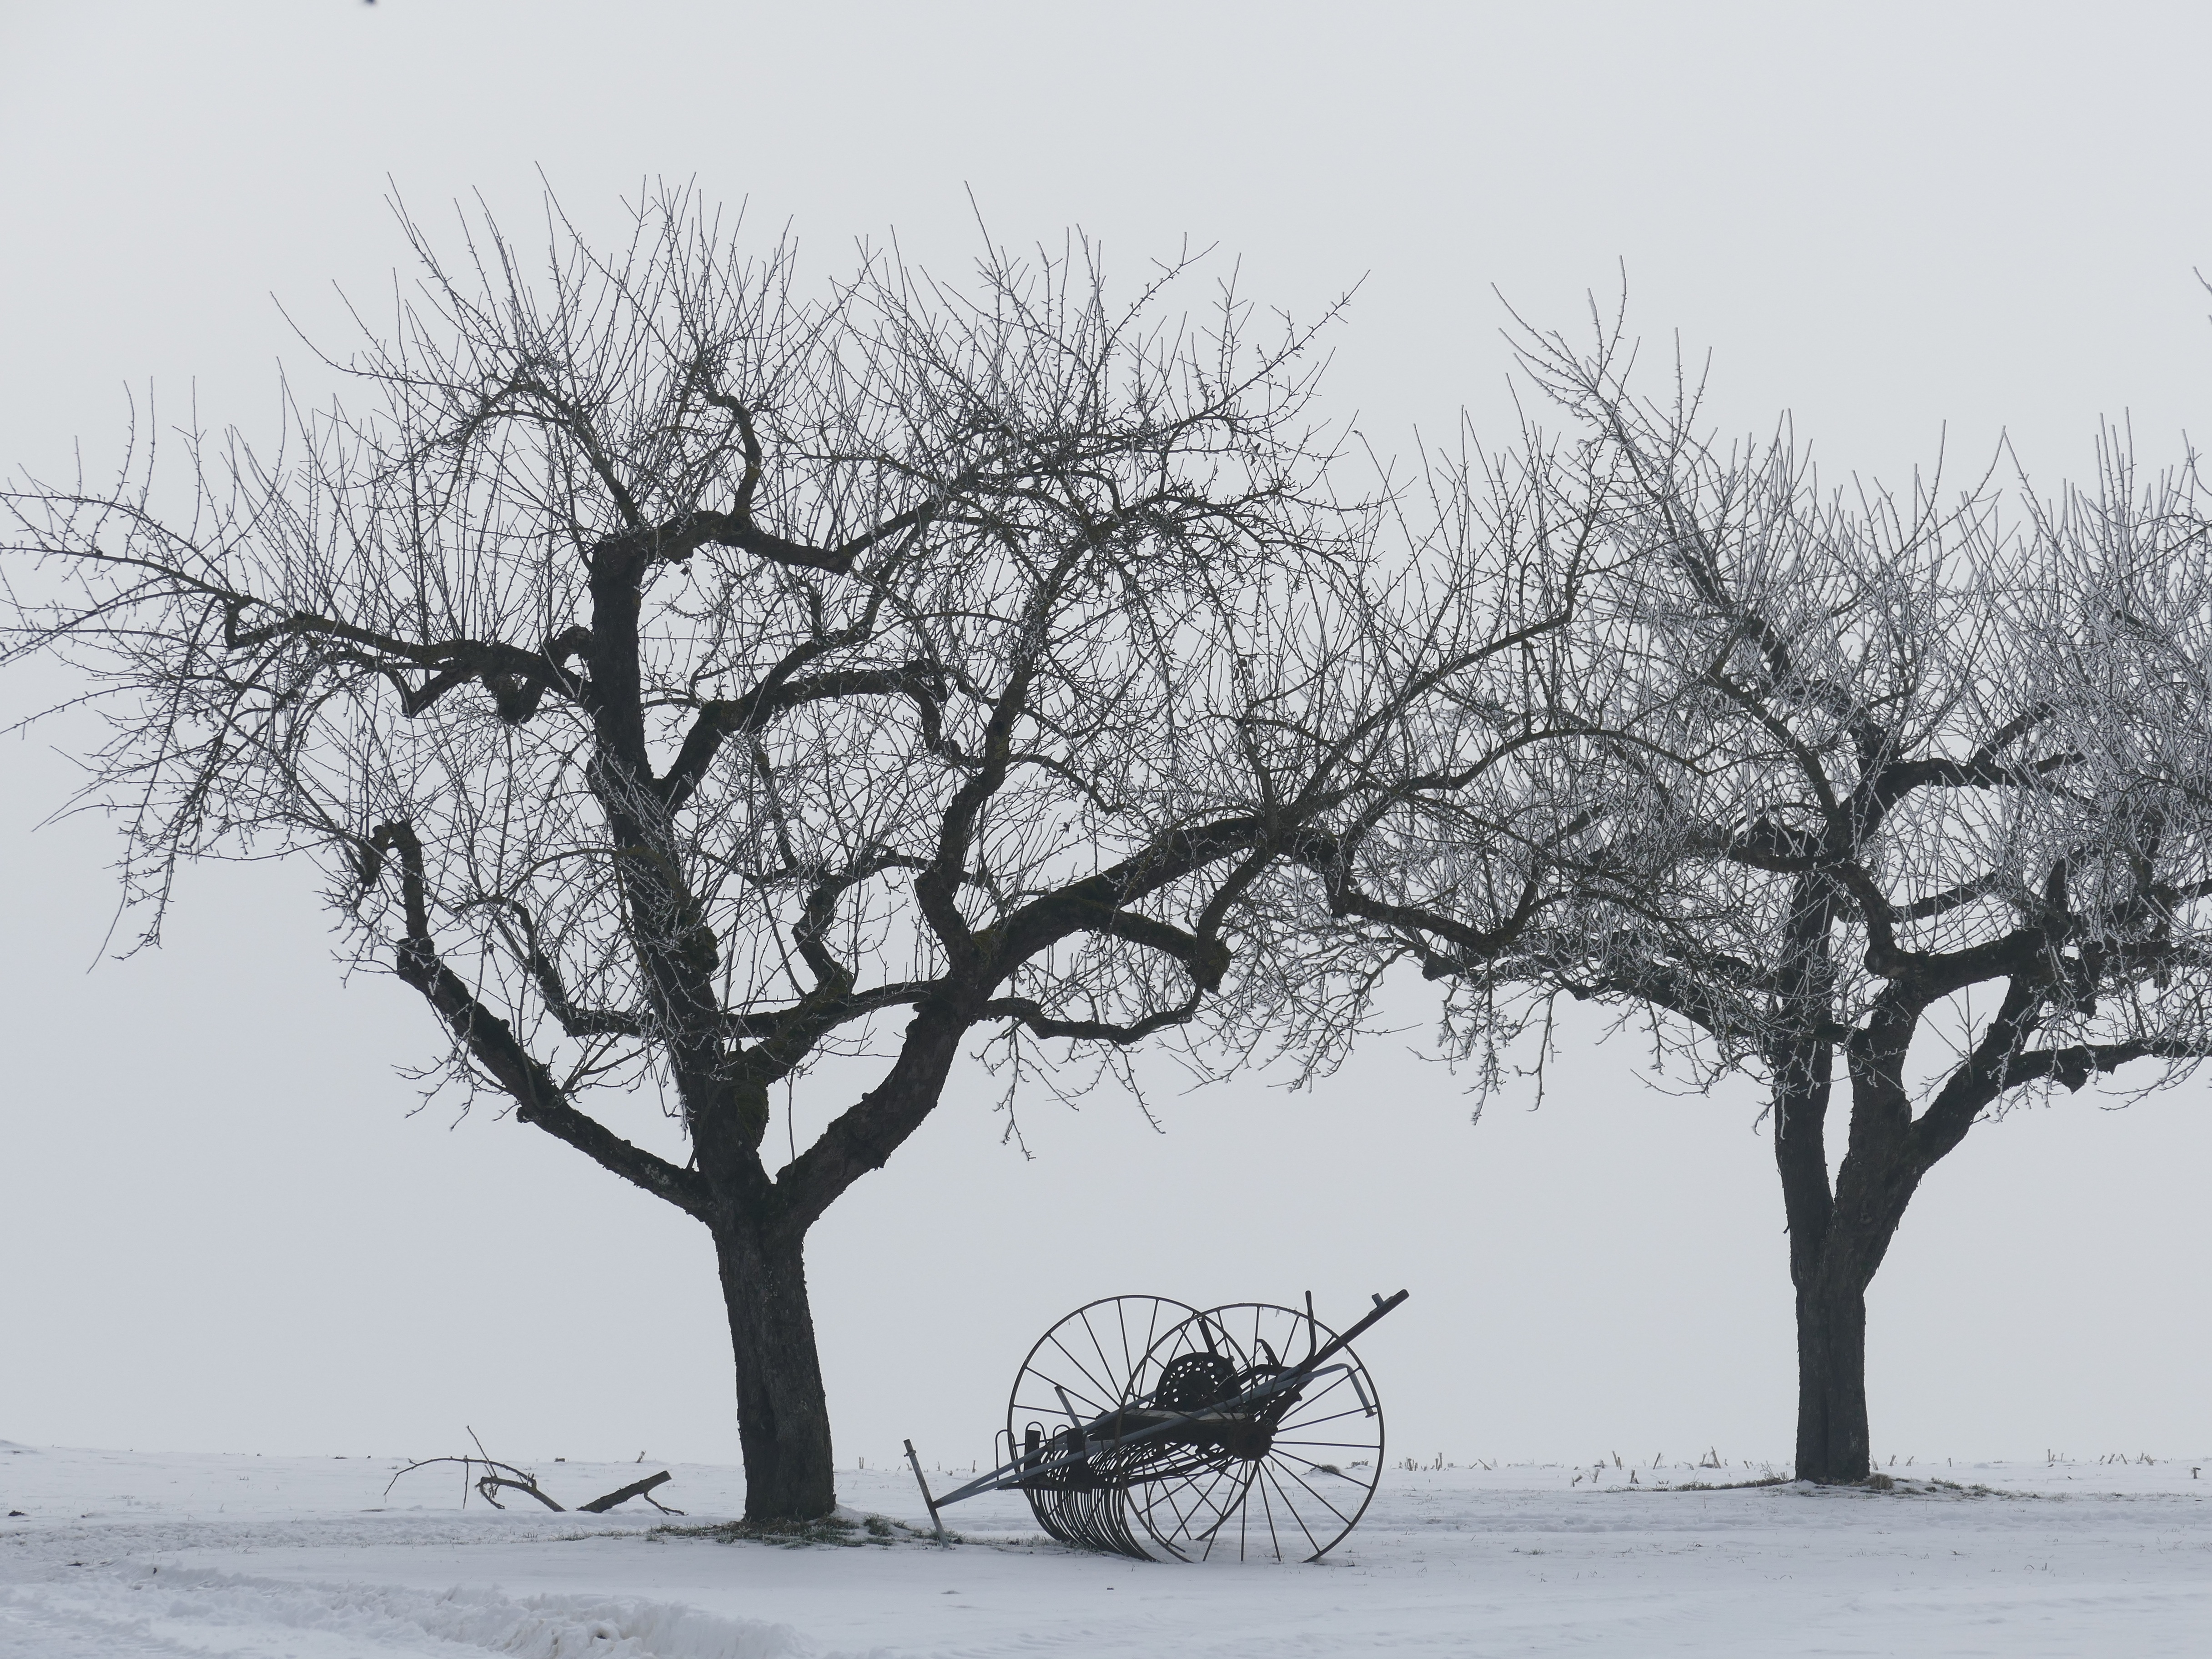
tree, branch, snow, cold, winter, black and white, plant, fog, mist, frost, weather, agriculture, monochrome, still life, season, trees, blizzard, wintry, freezing, snow landscape, kahl, hay tedders, monochrome photography, atmospheric phenomenon, woody plant, winter storm